My Neighbour Totoro (play)

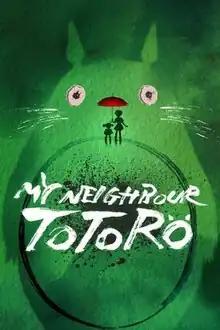
Official production artwork

My Neighbour Totoro is a stage play based on Studio Ghibli's 1988 animated film of the same name by Hayao Miyazaki. It is adapted by Tom Morton-Smith with music by Joe Hisaishi. The play premiered at London's Barbican Centre in 2022, and a West End production opened in March 2025.